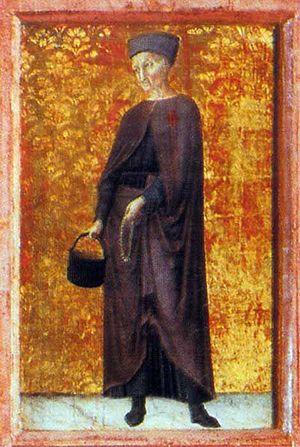
Cette liste concerne les saints et les bienheureux, reconnus comme tels par l'Église catholique, ayant vécu au XIIIᵉ siècle.